Cayenne

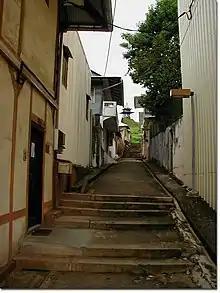
Pedestrian street not far from Fort Cépérou.

The city's population has grown dramatically over time, owing to high levels of immigration (chiefly from the West Indies and Brazil) as well as a high birth rate.